The Orson Welles Almanac

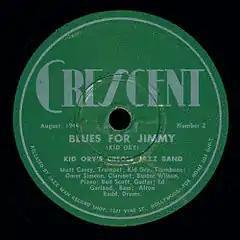
Crescent Records Number 2 featured "Blues for Jimmie" (misspelled "Jimmy" on the label), recorded August 3, 1944

In 1952 Ory reflected on writing the tune, which had become a regular feature for his band and was regarded a classic. "I got up right away and began blowing some blues on my horn. I was real sad; Jimmie was my best friend," Ory said. "I found a man to fill in for Jimmie on clarinet. Then I got the band together that afternoon and we rehearsed the tune. On the show that night Mr. Welles explained the situation over the air. I don't mind saying that when we played 'Blues for Jimmie' all the musicians in the band were crying. So was Mr. Welles, and the audience, too."